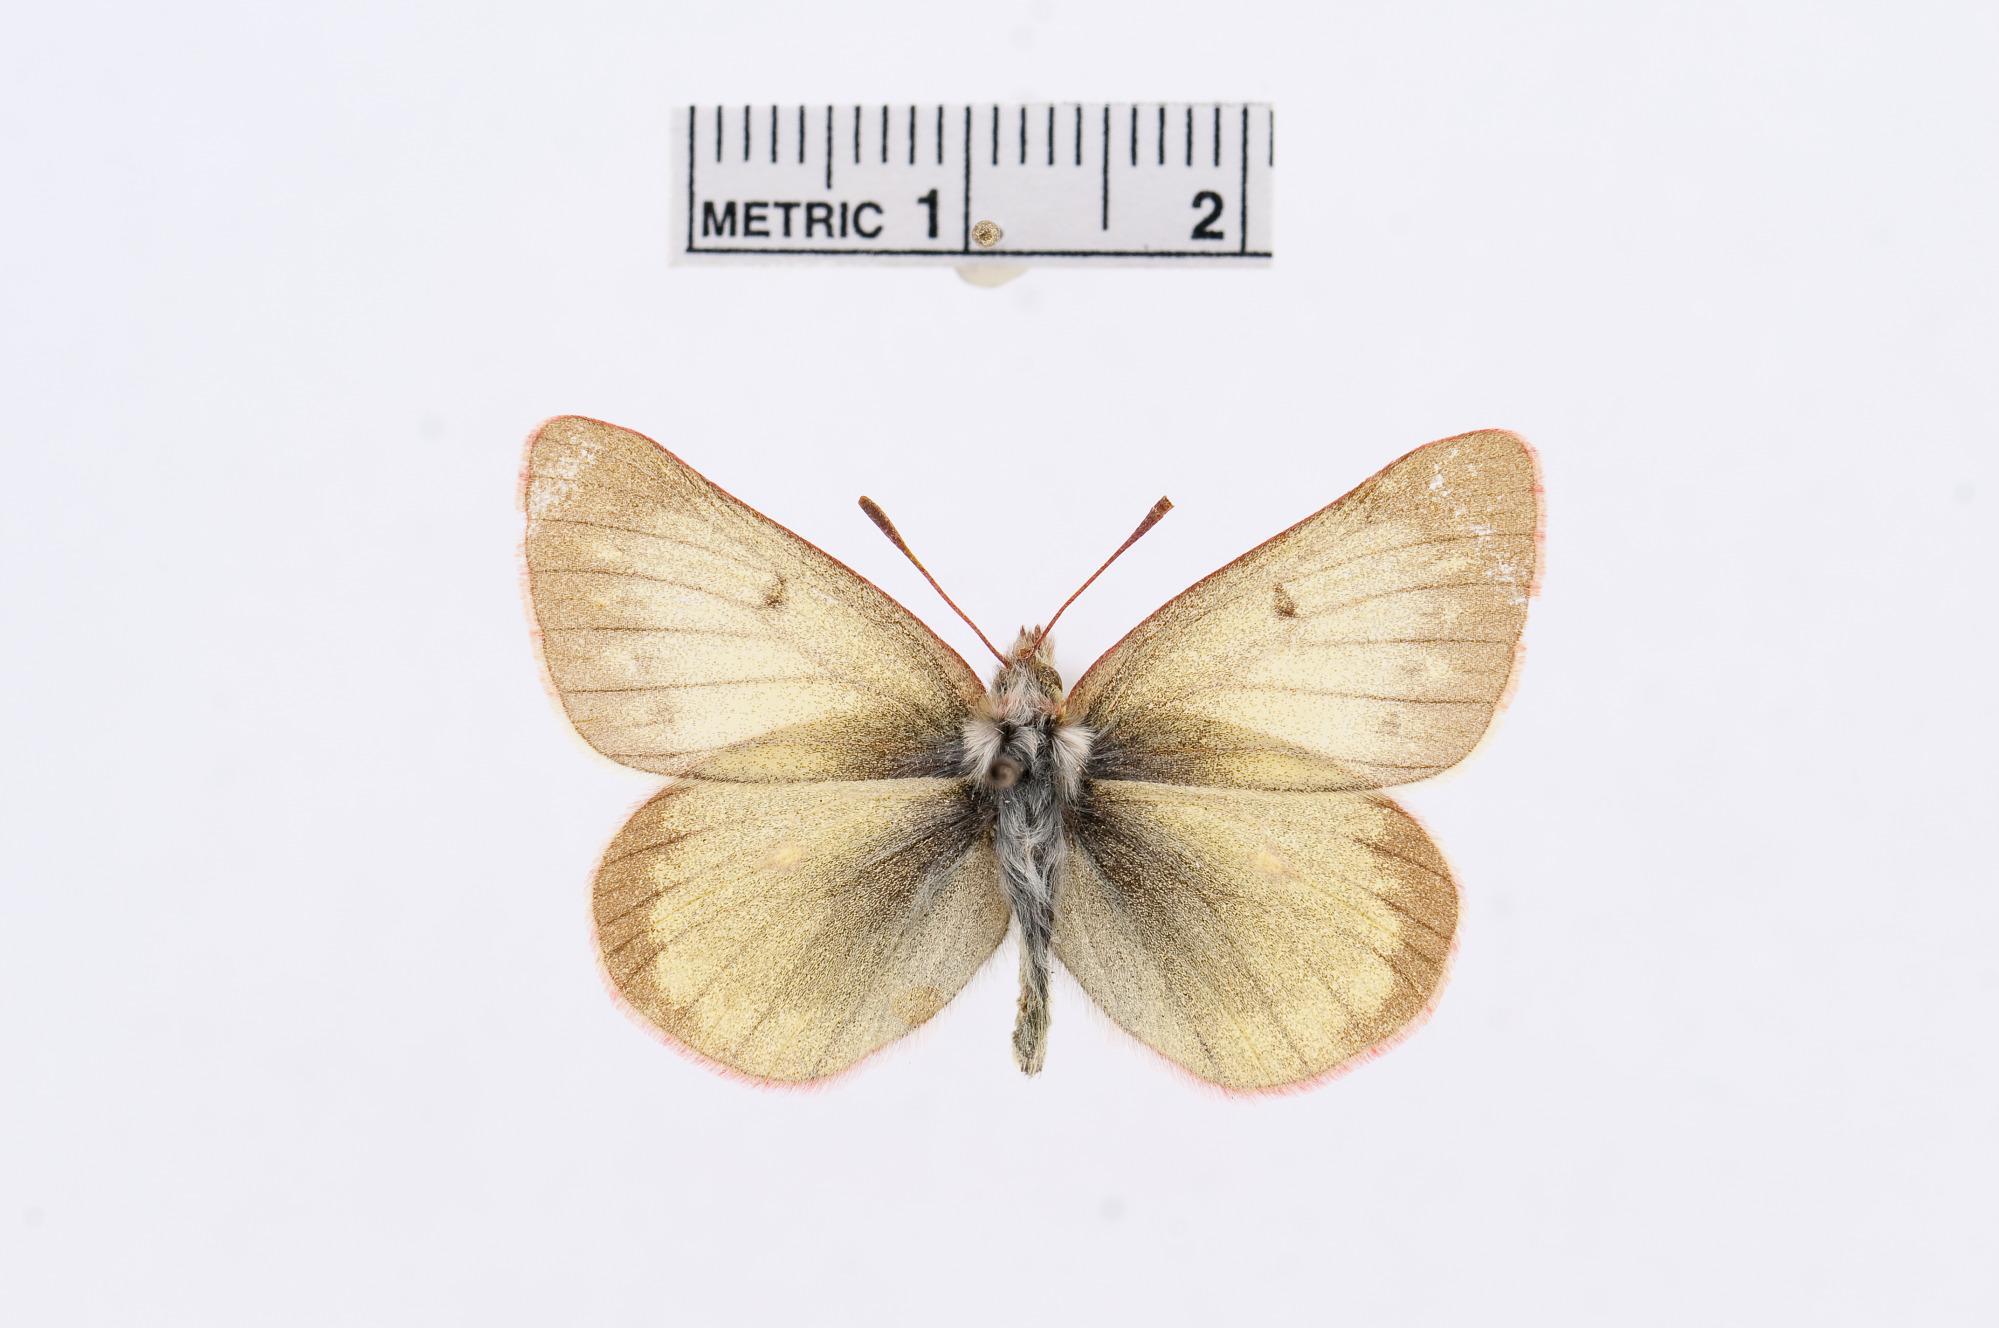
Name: Colias nastes
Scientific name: Colias nastes Boisduval, 1832
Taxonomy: Animalia, Arthropoda, Insecta, Lepidoptera, Pieridae, Coliadinae